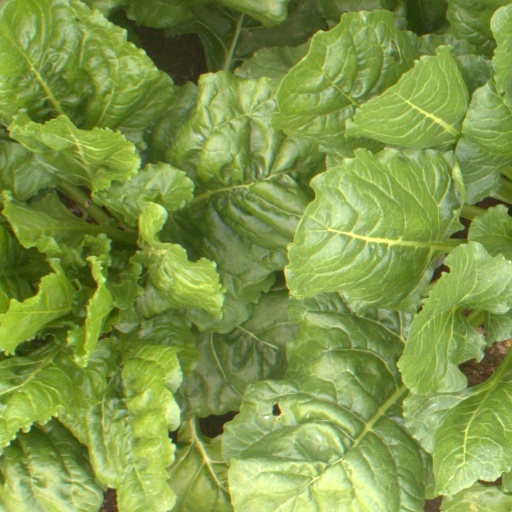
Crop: sugar beet